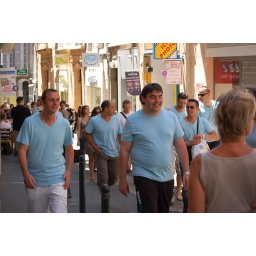
Aix-en-Provence France The boys in blue celebrating with the rabbit his imminent wedding